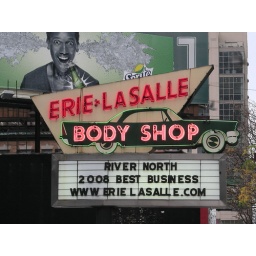
I love the juxtaposition of the old sign supported by the web reference! The old car is kewl, too.